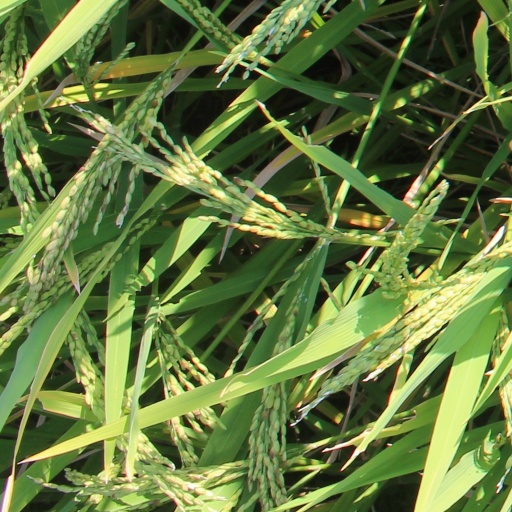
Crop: rice